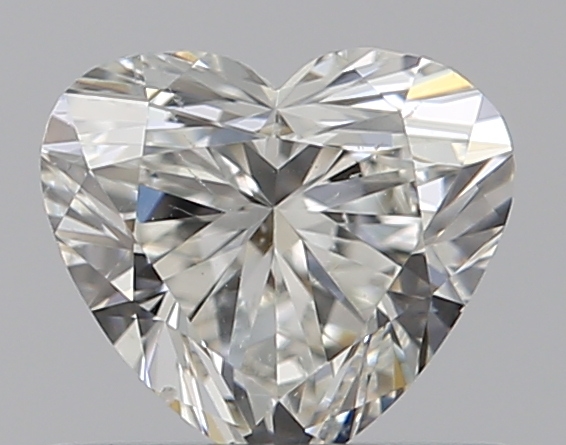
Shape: heart
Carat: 0.51
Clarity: SI1
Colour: I
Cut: EX
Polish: EX
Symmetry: VG
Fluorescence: N
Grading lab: GIA
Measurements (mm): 5 x 5.53 x 3.16